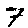
Label: 7